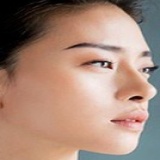
diễn viên Ngô Thanh Vân